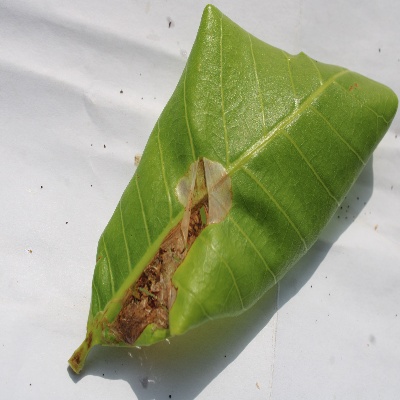
Crop: Cashew
Condition: leaf miner